Křižanov (Žďár nad Sázavou District)

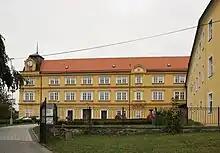
Křižanov Castle

The Church of Saint Wenceslaus on the town square is an architecturally valuable Gothic building from the second half of the 14th century, when it replaced an old Romanesque church. Originally, the church was fortified.